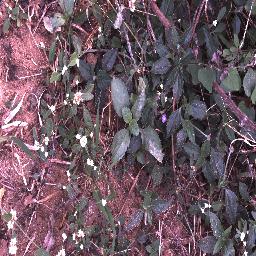
Label: snake_weed